Edvige Mussolini

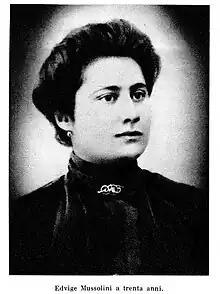
Mussolini in 1918

Edvige Mussolini (10 November 1888 – 20 May 1952) was the younger sister of Arnaldo and Benito Mussolini.